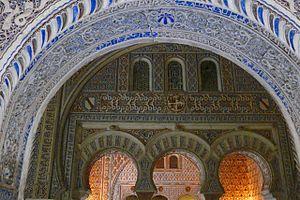
palais royal de Séville
L'alcazar de Séville est un palais fortifié construit à Séville par les Omeyyades d'Espagne et modifié à plusieurs reprises pendant et après la période musulmane. Il est considéré comme l'exemple le plus brillant de l'architecture mudéjar sur la péninsule Ibérique. La famille royale d'Espagne utilisait encore récemment l'étage, mais préfère actuellement l'hôtel Alphonse XIII à côté. Pour indiquer leur présence, le drapeau de l'entrée touristique est baissé.